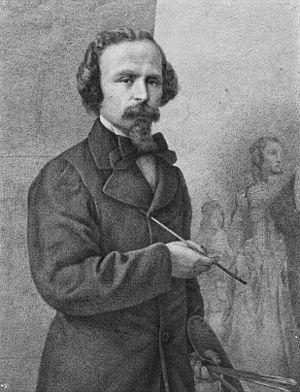
Francesco Coghetti, né le 12 juillet 1801 à Bergame, et mort le 20 avril 1875 à Rome, est un peintre italien et administrateur d'une école d'art.